Exclusive economic zone of North Korea

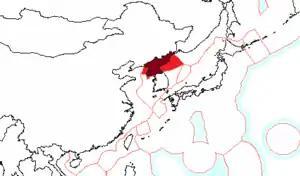
The exclusive economic zone (EEZ) of North Korea

The exclusive economic zone of North Korea stretches 200 nautical miles from its basepoints in both the Yellow Sea and the Sea of Japan. The exclusive economic zone (EEZ) was declared in 1977 after North Korea had contested the validity of the Northern Limit Lines (NLL) set up after the Korean War as maritime borders. The EEZ has not been codified in law and North Korea has never specified its coordinates, making it difficult to determine its specific scope.